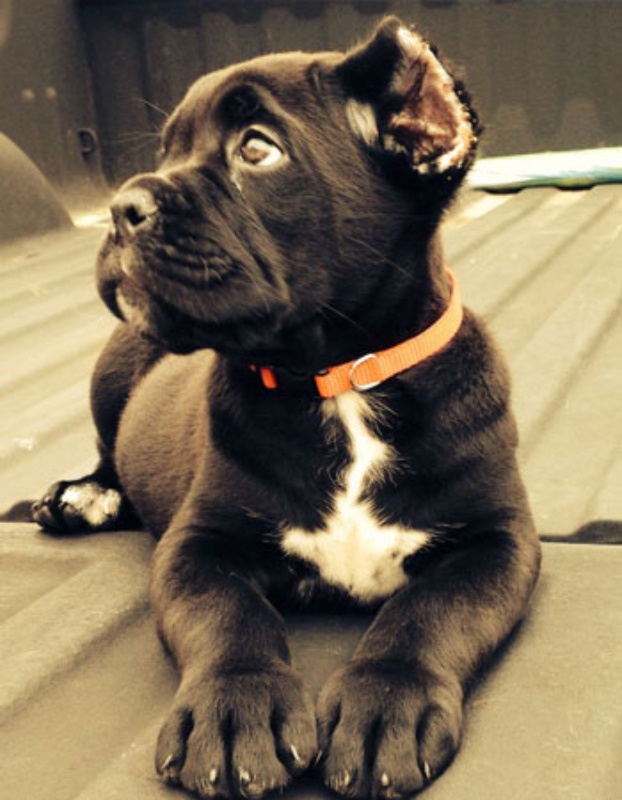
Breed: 253-n000105-Cane_Carso